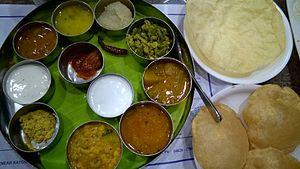
La cuisine tamoule est l'une des principales cuisines indiennes, et l'une de celles qui a le moins été influencée par d'autres cultures étrangères. Les plats sont très variés et changent en fonction des communautés. Ainsi on peut parler des « cuisines tamoules » plutôt qu'une cuisine tamoule.